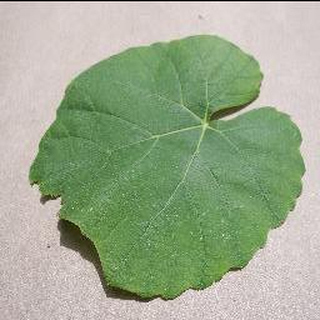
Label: healthy_grape